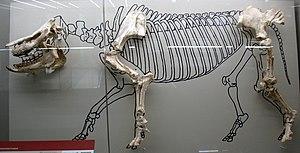
Aceratherium est un genre éteint de mammifères périssodactyles, ancêtre des rhinocéros actuels, caractérisé par l'absence de cornes, par de longues incisives inférieures et par le fait que ses pattes antérieures avaient trois doigts bien développés et un quatrième en voie de disparition. Il a vécu au Cénozoïque, de l'Oligocène jusqu'au Pliocène, étant répandu aussi bien en Eurasie qu'en Amérique.